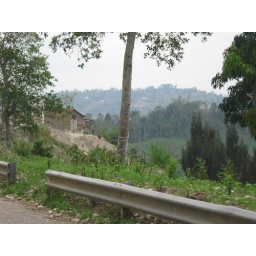
Parts of this mountain highway still were under repair as a result of earthquake damage that occurred last January.